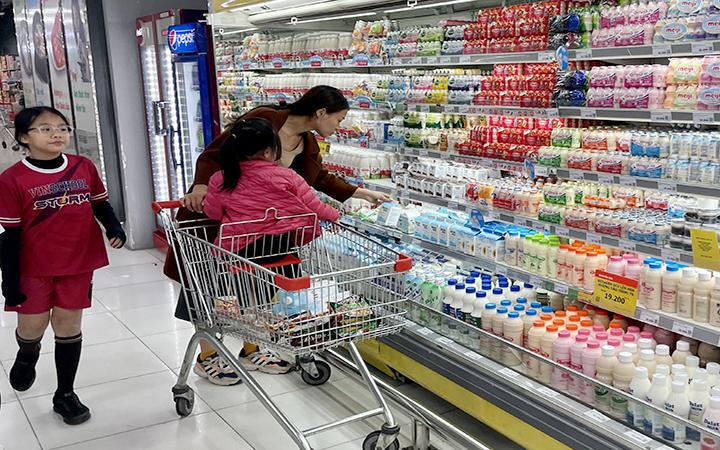
có một cô bé mặc áo đỏ đang đi bộ bên cạnh chiếc xe đẩy siêu thị